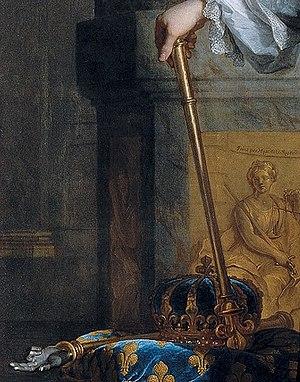
Couronne de Louis XIV, sceptre (tenu à l'envers) et main de justice d'Henri IV, détail de Louis XIV en costume de sacre de Hyacinthe Rigaud
Les regalia du royaume de France sont un ensemble d'objets symboliques utilisés par la monarchie française. Aujourd’hui, la plupart des regalia médiévales, confiées à l’abbaye de Saint-Denis qui était également la nécropole des rois de France, ont disparu : la Sainte Ampoule a été brisée pendant la Révolution française. La Convention nationale en a décidé la destruction par le décret du 16 septembre 1793. Il s’agissait alors de détruire un objet qui incarnait la théorie du droit divin.